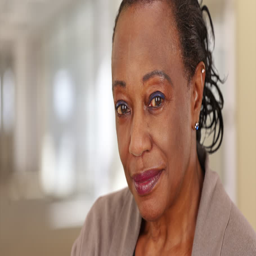
close - up of a smiling elderly woman at work .